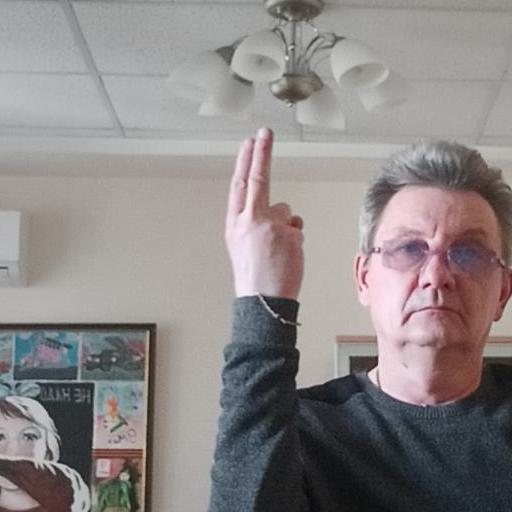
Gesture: two_up_inverted